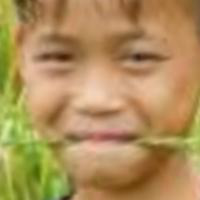
Age group: age 01-10